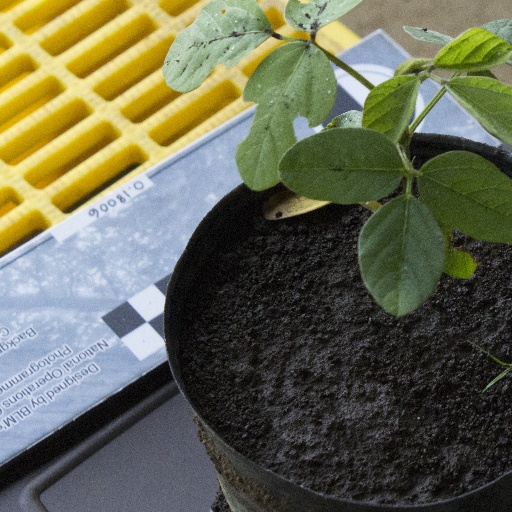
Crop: soybean